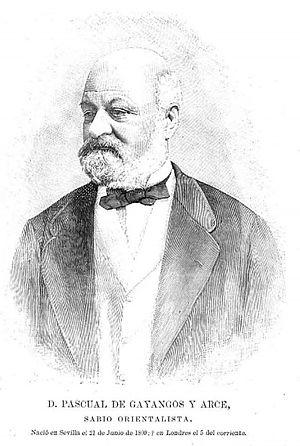
Pascual de Gayangos y Arce, né le 21 juin 1809 à Séville et mort le 4 octobre 1897 à Londres, est un savant et orientaliste espagnol.